Roman Vodyanov

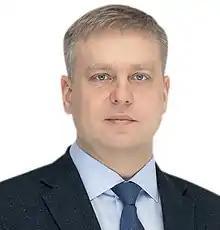

Roman Mikhailovich Vodyanov (born 25 November 1982, Kudymkar) is a Russian political figure and a deputy of the 8th State Duma.